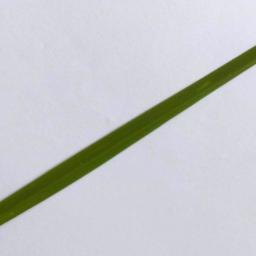
Label: Rice___Healthy